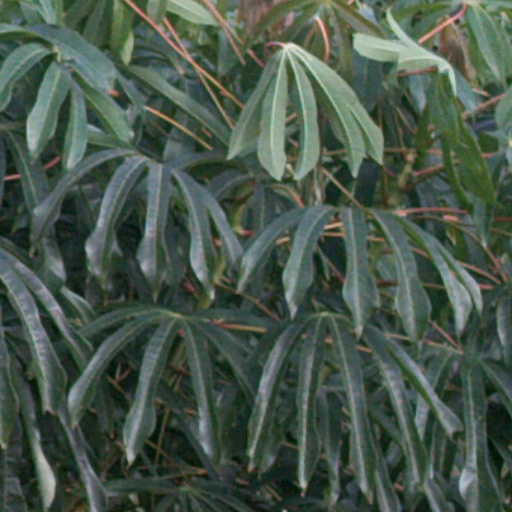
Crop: cassava